Lan Tianye

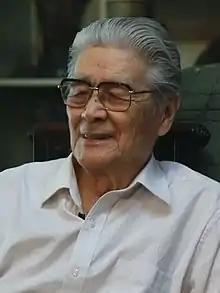
Lan in 2019

Lan Tianye (3 May 1927 – 8 June 2022) was a Chinese actor and painter. Lan was noted for his roles as Jiang Ziya in the television series "The Investiture of the Gods".